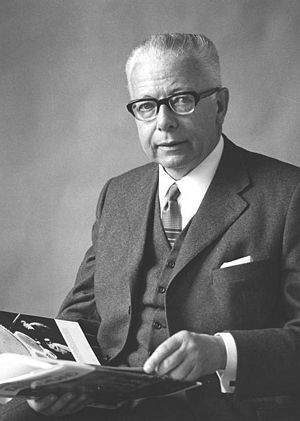
Gustav Heinemann
Gustav Walter Heinemann var en tysk jurist og politiker, der var landets forbundspræsident fra 1969 til 1974.